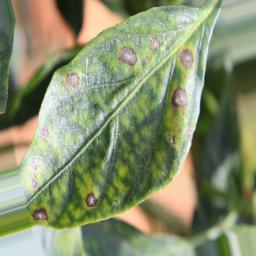
Label: cercospora